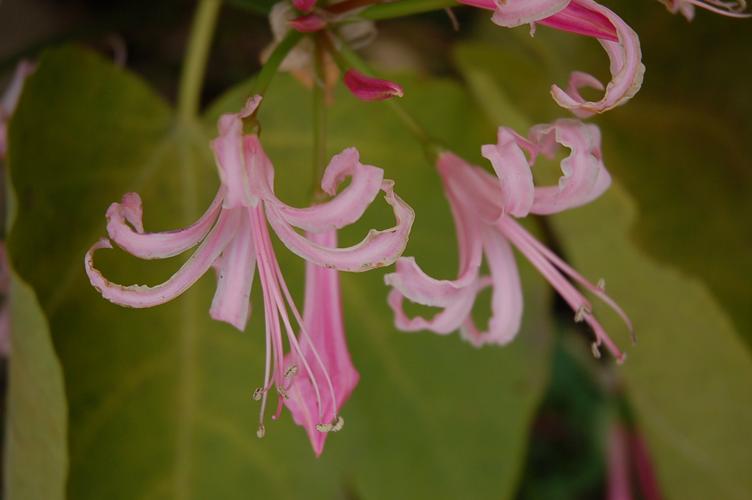
Label: cape flower